Estanislao Zeballos

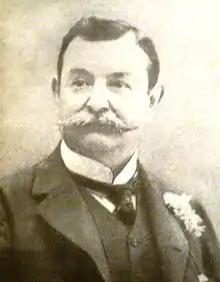
Estanislao S. Zeballos

Estanislao Severo Zeballos (27 July 1854 - 4 October 1923) was an Argentine lawyer and politician who was Minister of Foreign Affairs of his country three times.